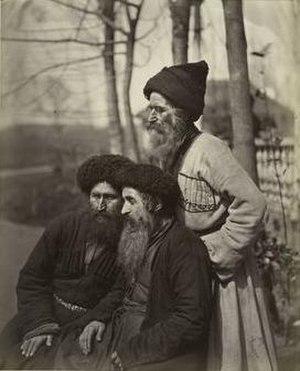
Les Juifs sont les membres d’un peuple lié à sa propre religion, le judaïsme, et au sens large du terme à une appartenance ethnique même non religieuse.